L'Aiguillon

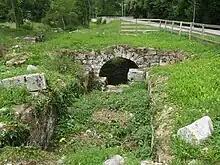
Ruins of a millrace subsequently transformed into factory making "horn combs".

The Lordship of L'Aiguillon came under Mirepoix until the sharing of the fief in 1329 when it passed to the authority of Léran. From the 16th century L'Aiguillon was part of the barony of Bélesta with the lordships of Bélesta and Fougax. The village was part of the commune of Bélesta until its separation in 1926.